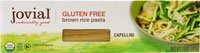
Item Name: Jovial Brown Rice Pasta Gluten Free Capellini - 12 oz
Value: 12.0
Unit: Fl Oz

Price: 4.99